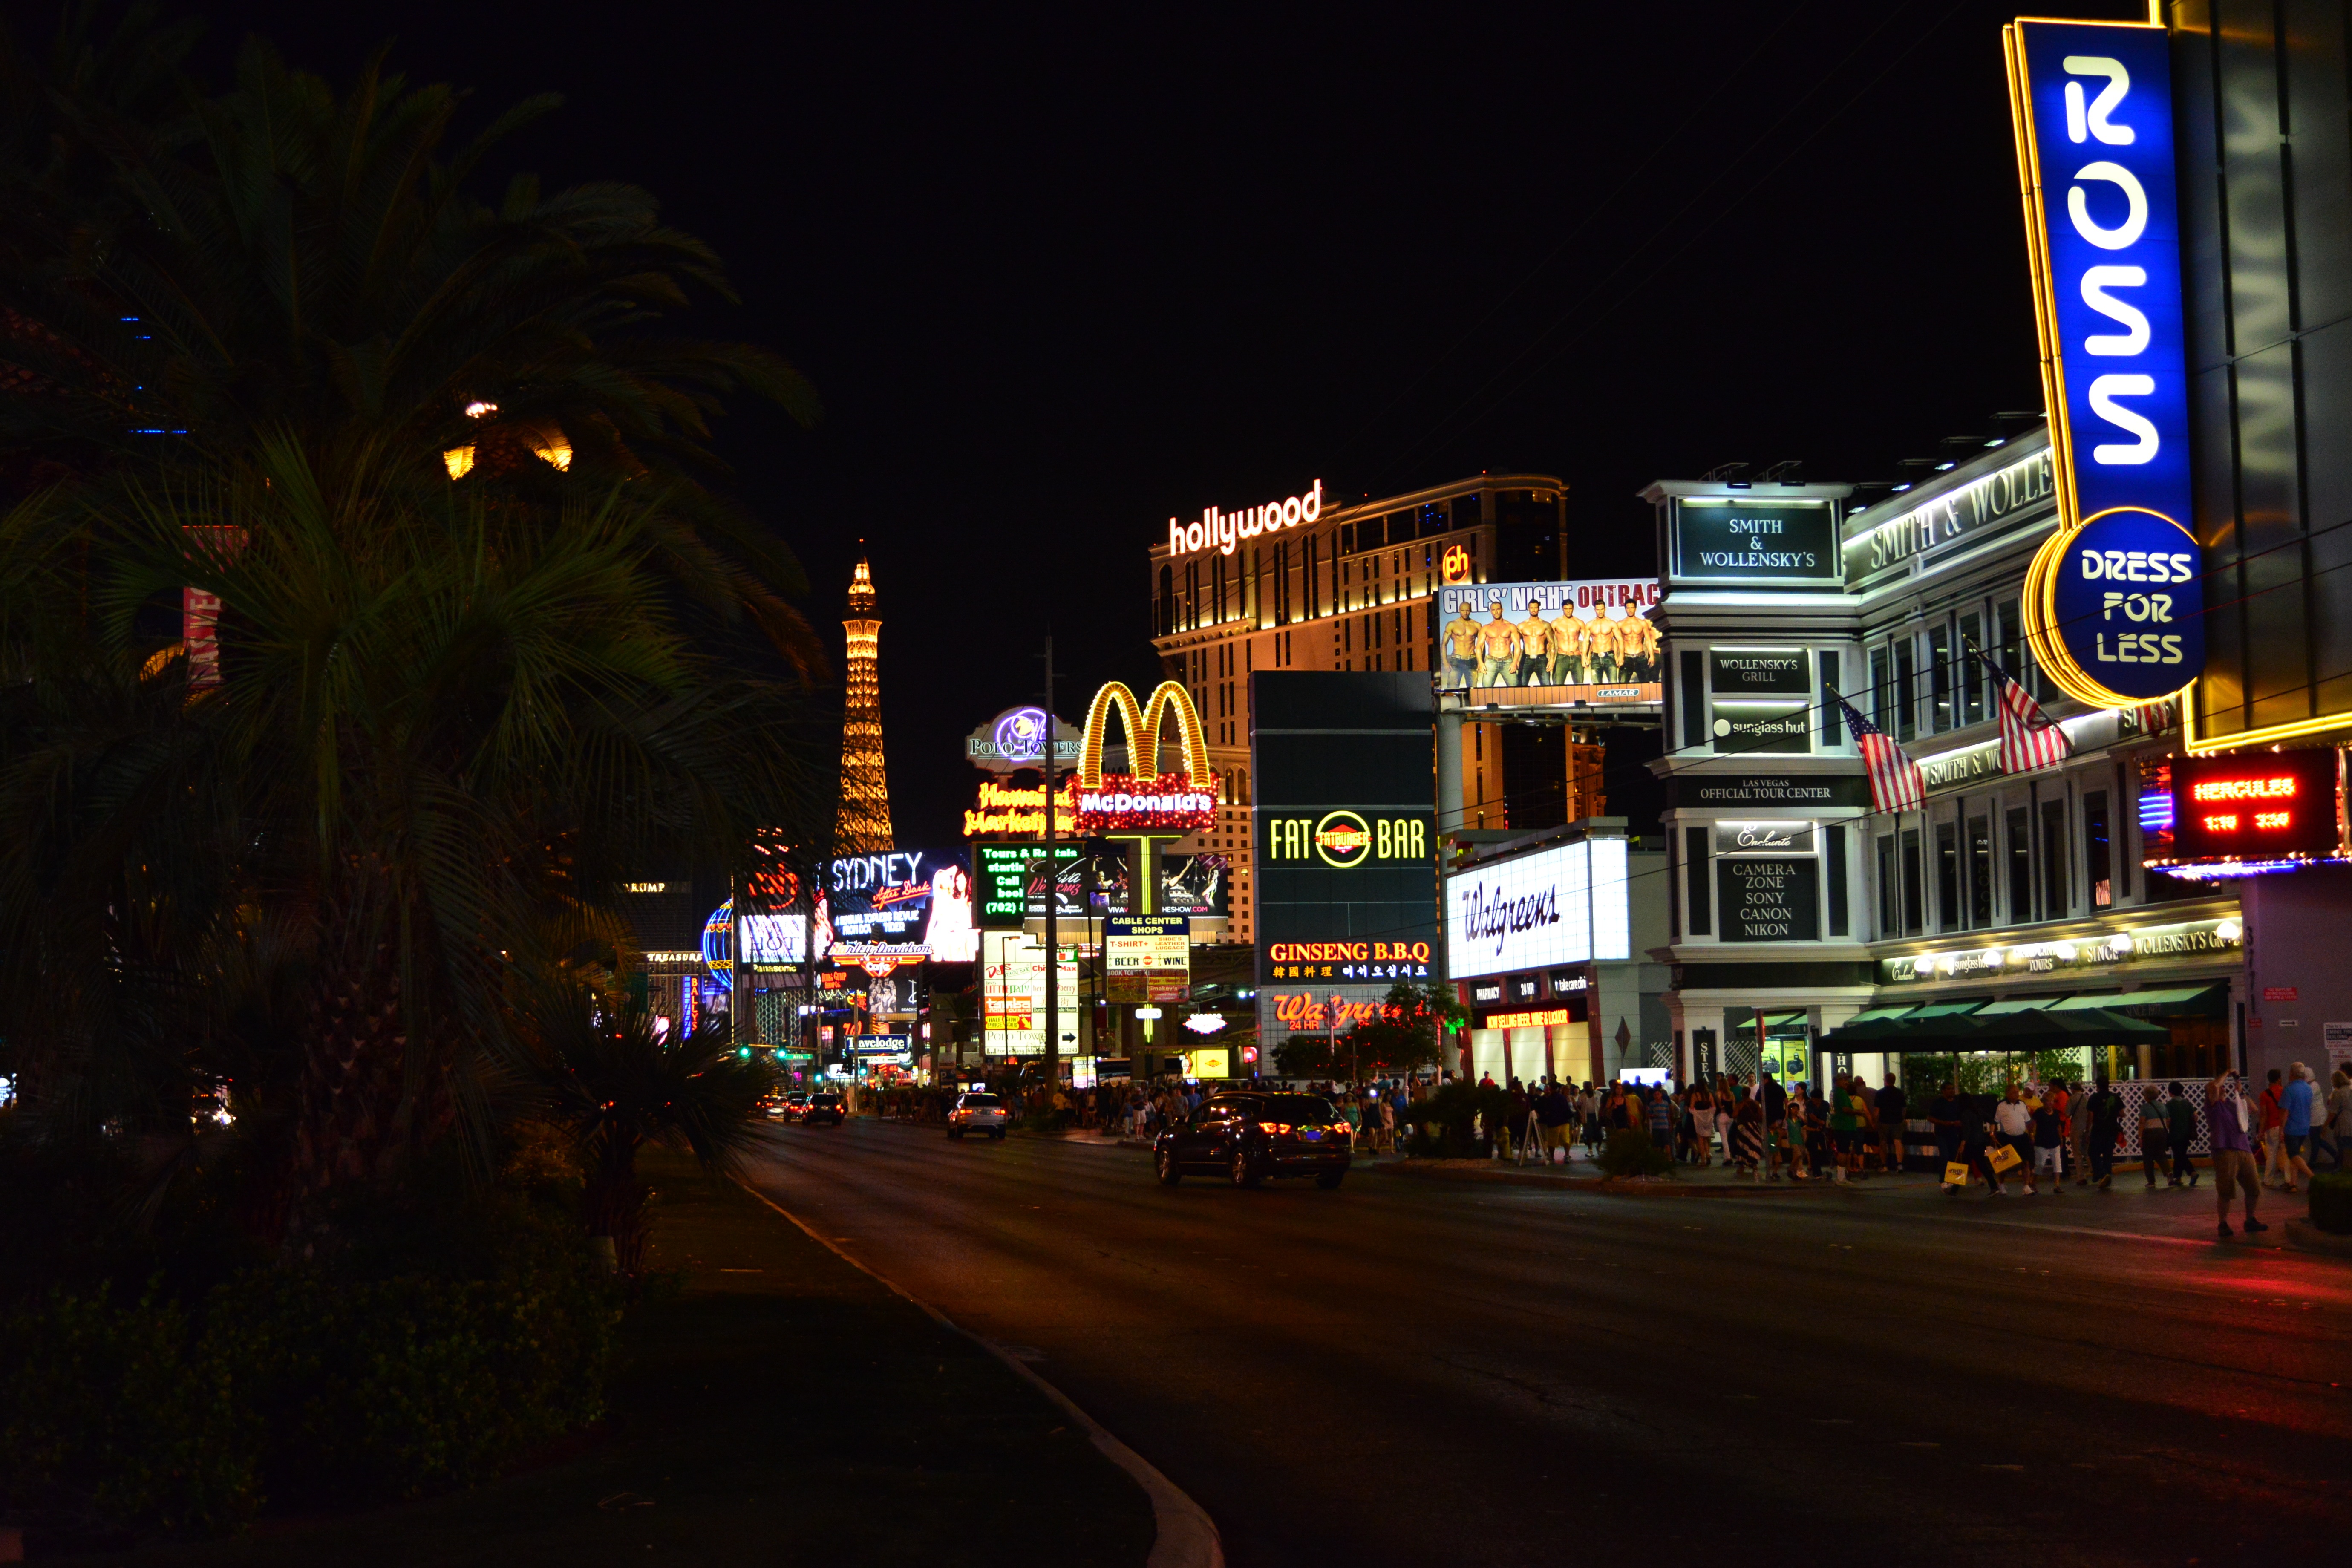
light, road, street, night, town, city, eiffel tower, advertising, cityscape, downtown, evening, usa, lighting, neon, neon sign, casino, metropolis, las vegas, night life, urban area, mac donalds